2015 Toyota/Save Mart 350

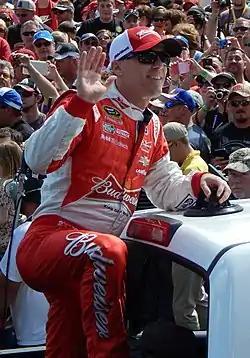
Kevin Harvick left Sonoma with 53 point lead over Martin Truex Jr.

“This is awesome – it’s unbelievable," said Busch. "Can’t say enough about my team, everyone at Joe Gibbs Racing. I can’t say enough about my medical team that got me back in shape and ready to go behind the wheel. We have our work cut out for us, we knew we did in the beginning and I knew we put us in the hole in points. It’s unfortunate that we’ve had a couple crashes. I hate it for my guys, they don’t deserve to be in that spot. They have certainly worked hard all year long." "Just a lot of things went wrong. We had probably the fastest car on the racetrack it just took us all day to overcome all the stuff we had going on," said Harvick after finishing fourth. "Just want to thank Budweiser, Outback, Folds of Honor, everybody from Jimmy John's and Chevrolet for everything they do for our team." "I saw there were a bunch of cars between myself and the first guy on (new) tires," Johnson said after finishing sixth. "I felt pretty good about things. And then after about a lap and a half, I wasn't feeling so good about things. They were there quickly. But if we came back tomorrow, we'd still run the same strategy. We played it perfectly." "They dropped the green and we were moving forward," Gordon said after finishing 16th in his final start at Sonoma Raceway. "I was pretty happy with it. I felt that rear starting to go off pretty early on and saw some guys coming from further back. And so we tried to make a couple of adjustments. It just seemed as the track continued to lay rubber, our set-up, which we were taking a little bit of a gamble and risk with, but it looked good in practice; but it just didn’t pay off for us. The car was really, really good there at the end. Nothing’s going to take away from this weekend for me. I know it wasn’t the finish we all wanted, but it was a very memorable weekend. It’s still a little bit more fun to go to hang out with some of my friends and family here. But, I hate that we weren’t a little bit better. And that last thing, I was just taking some risk on that last pit stop. We didn’t have anything to lose at that point.”